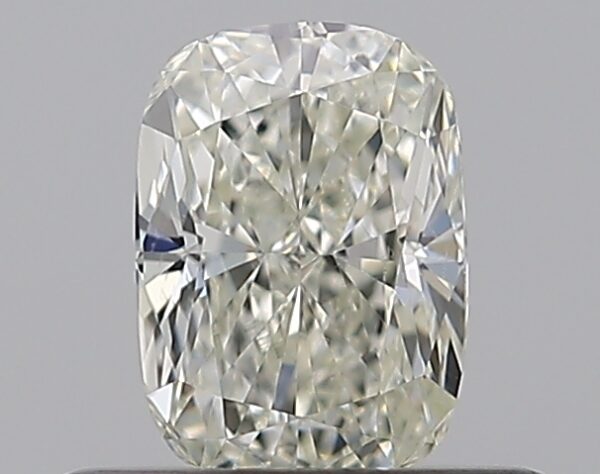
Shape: cushion
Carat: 0.5
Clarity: VS2
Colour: K
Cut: VG
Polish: EX
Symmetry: GD
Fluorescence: F
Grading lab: GIA
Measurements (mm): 5.39 x 3.86 x 2.75